Charles Whittingham (1795–1876)

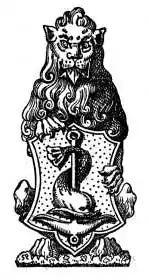
Early Trademark of the Chiswick Press

The two Whittinghams printed "Knickerbocker's New York" (1824), Pierce Egan's "Life of an Actor" (1825), Samuel Weller Singer's "Shakespeare" in ten volumes (1825), and other books. The younger Whittingham's first solo work, "A Sunday Book", was dated 1829, and followed by George Peele's "Works" (1829), "The Bijou, or Annual of Literature and the Arts", "The Compleat Angler", the "Canterbury Tales", Francis Bacon's "Works", and Holbein's "Dance of Death". Some books illustrated by George and Robert Cruikshank came from Took's Court between 1830 and 1833.